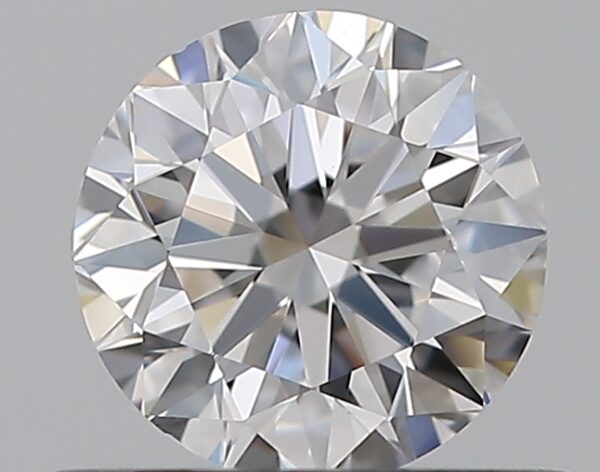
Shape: round
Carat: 0.5
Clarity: VS1
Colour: D
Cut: VG
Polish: EX
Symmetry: VG
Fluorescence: N
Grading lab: GIA
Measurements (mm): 4.97 x 5 x 3.16